Cigar store Indian

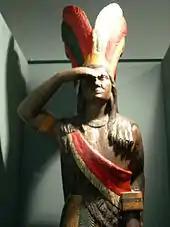
19th-century example from Seattle

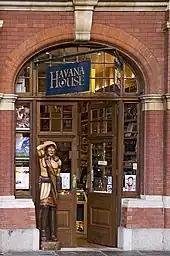
Chief Heckawi in Windsor in 2006

The cigar store Indian or wooden Indian is an advertisement figure, in the likeness of a Native American, used to represent tobacconists. The figures are often three-dimensional wooden sculptures measuring from several feet tall up to life-sized. They are still occasionally used for their original advertising purpose, but are more often seen as decorations or advertising collectibles, with some pieces selling for hundreds of thousands of dollars.